Evolution of the Philippine Flag

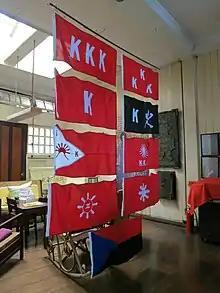
Katipunan flags which are often included in the "Evolution of the Philippine Flag" set at the Bahay Nakpil-Bautista.

The Evolution of the Philippine Flag is a set of flags consisting of select banners of the Katipunan of the Philippine Revolution. Often displayed with the flag of the First Republic, it is sometimes erroneously interpreted to imply the chronology of the national flag of the Philippines.